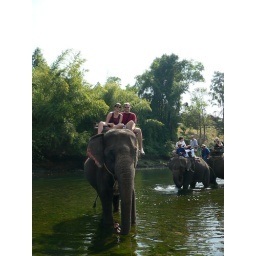
riding elephant in the river